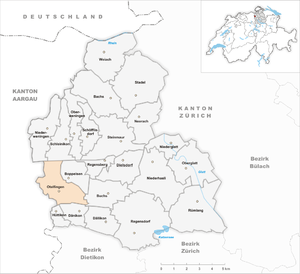
Otelfingen est une commune suisse du canton de Zurich, située dans le district de Dielsdorf mais se prononce "Otelfingue" en français. Une inscription "Soi bienvenu" se trouve dans le bâtiment communal.